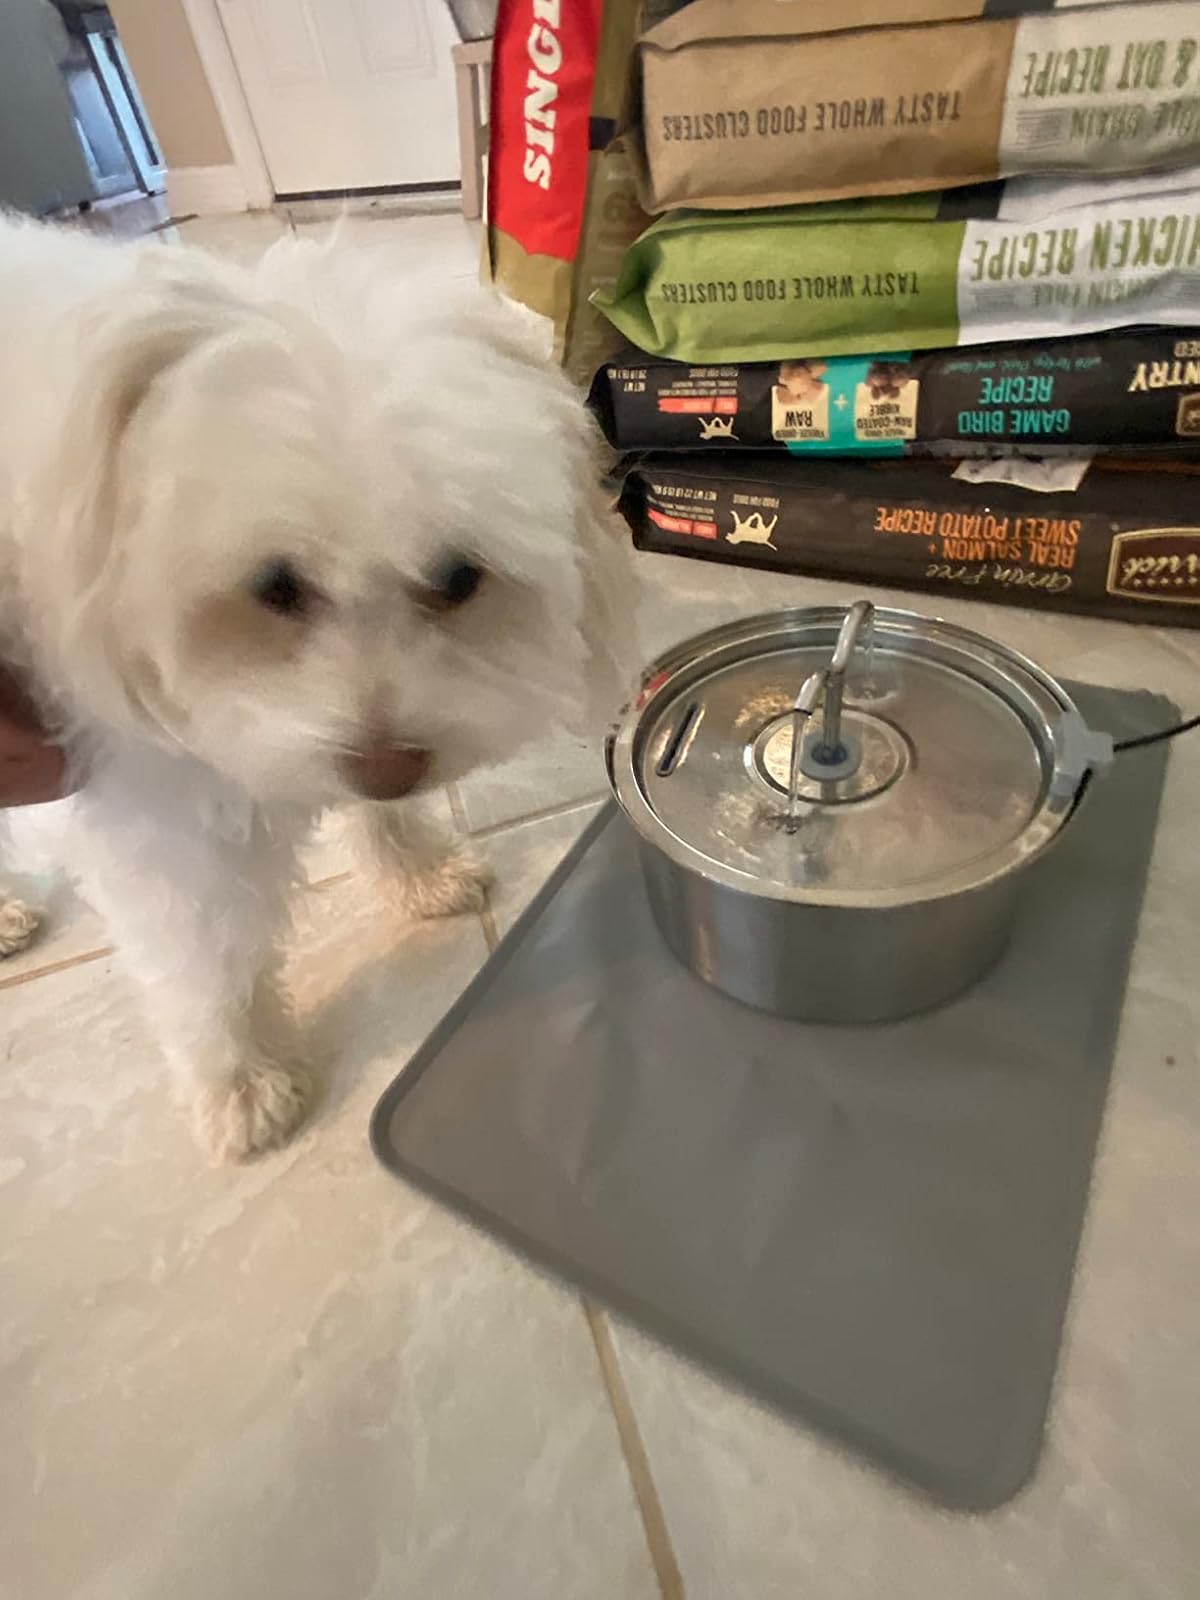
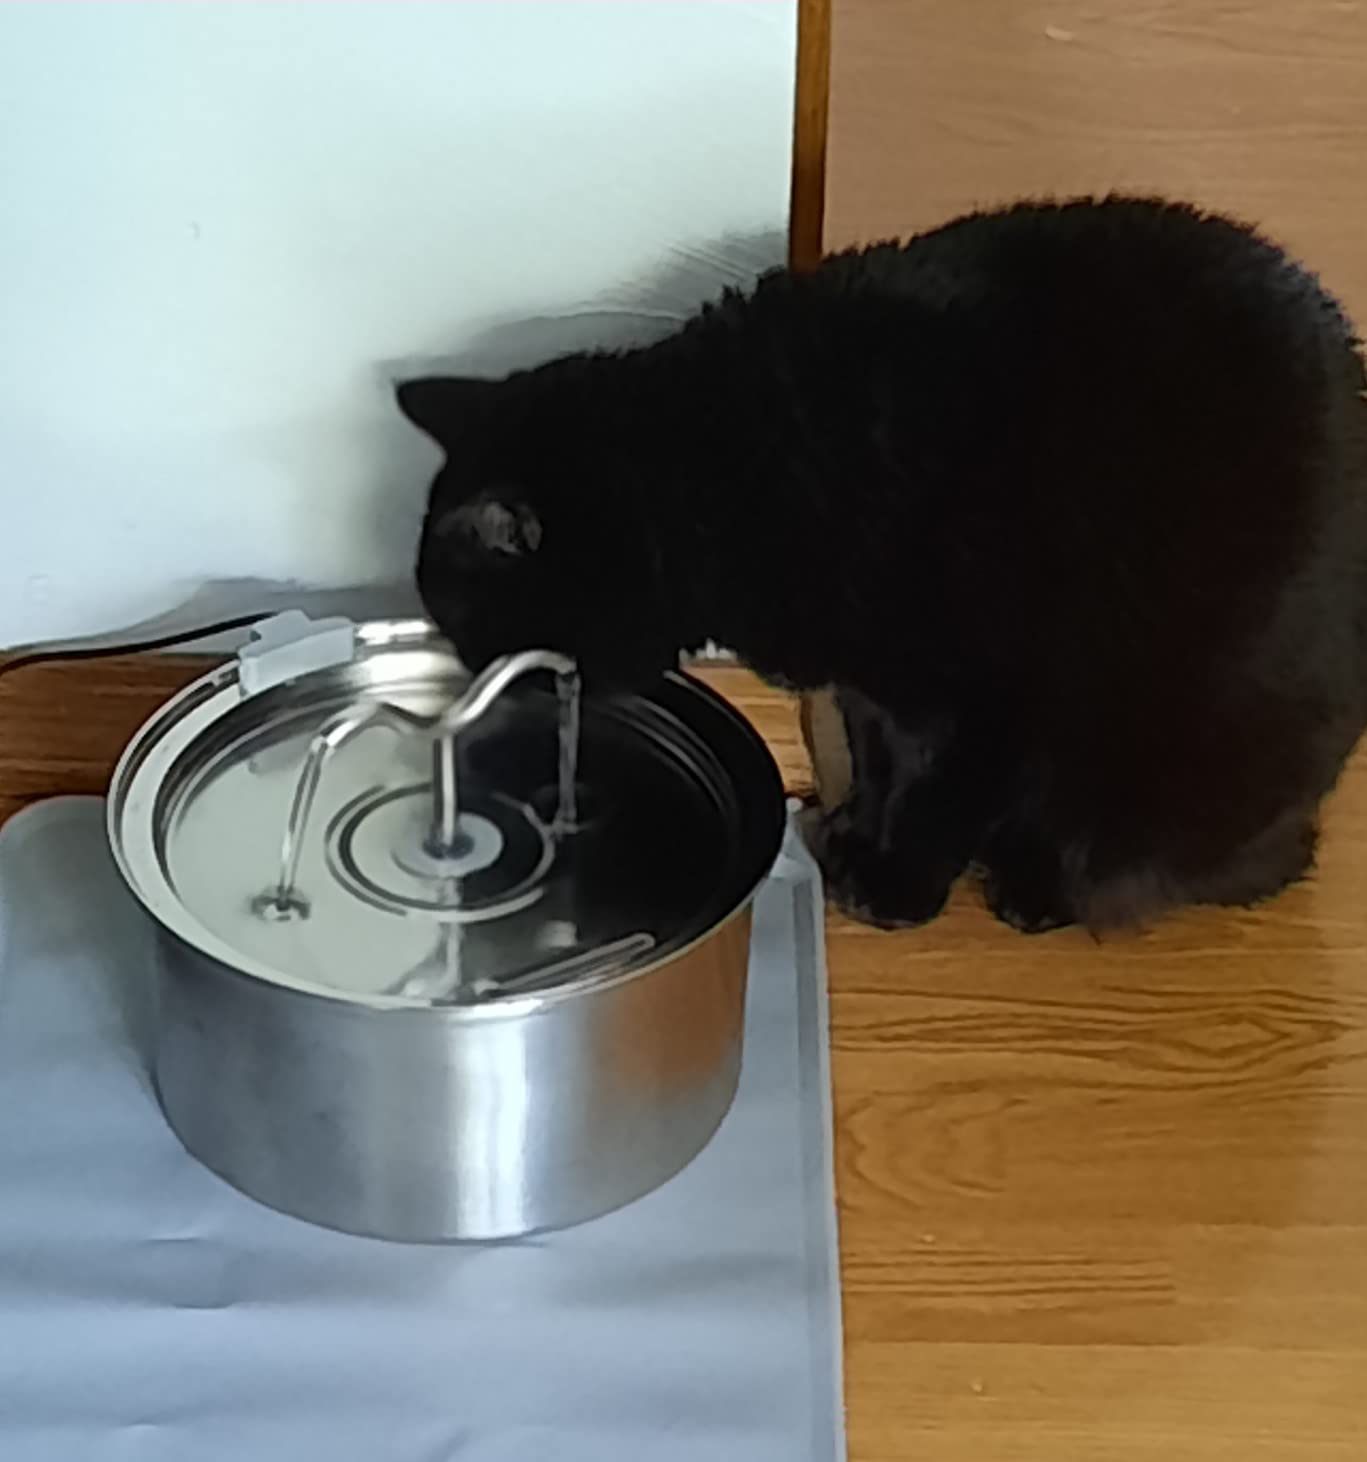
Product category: items_bowl
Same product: yes